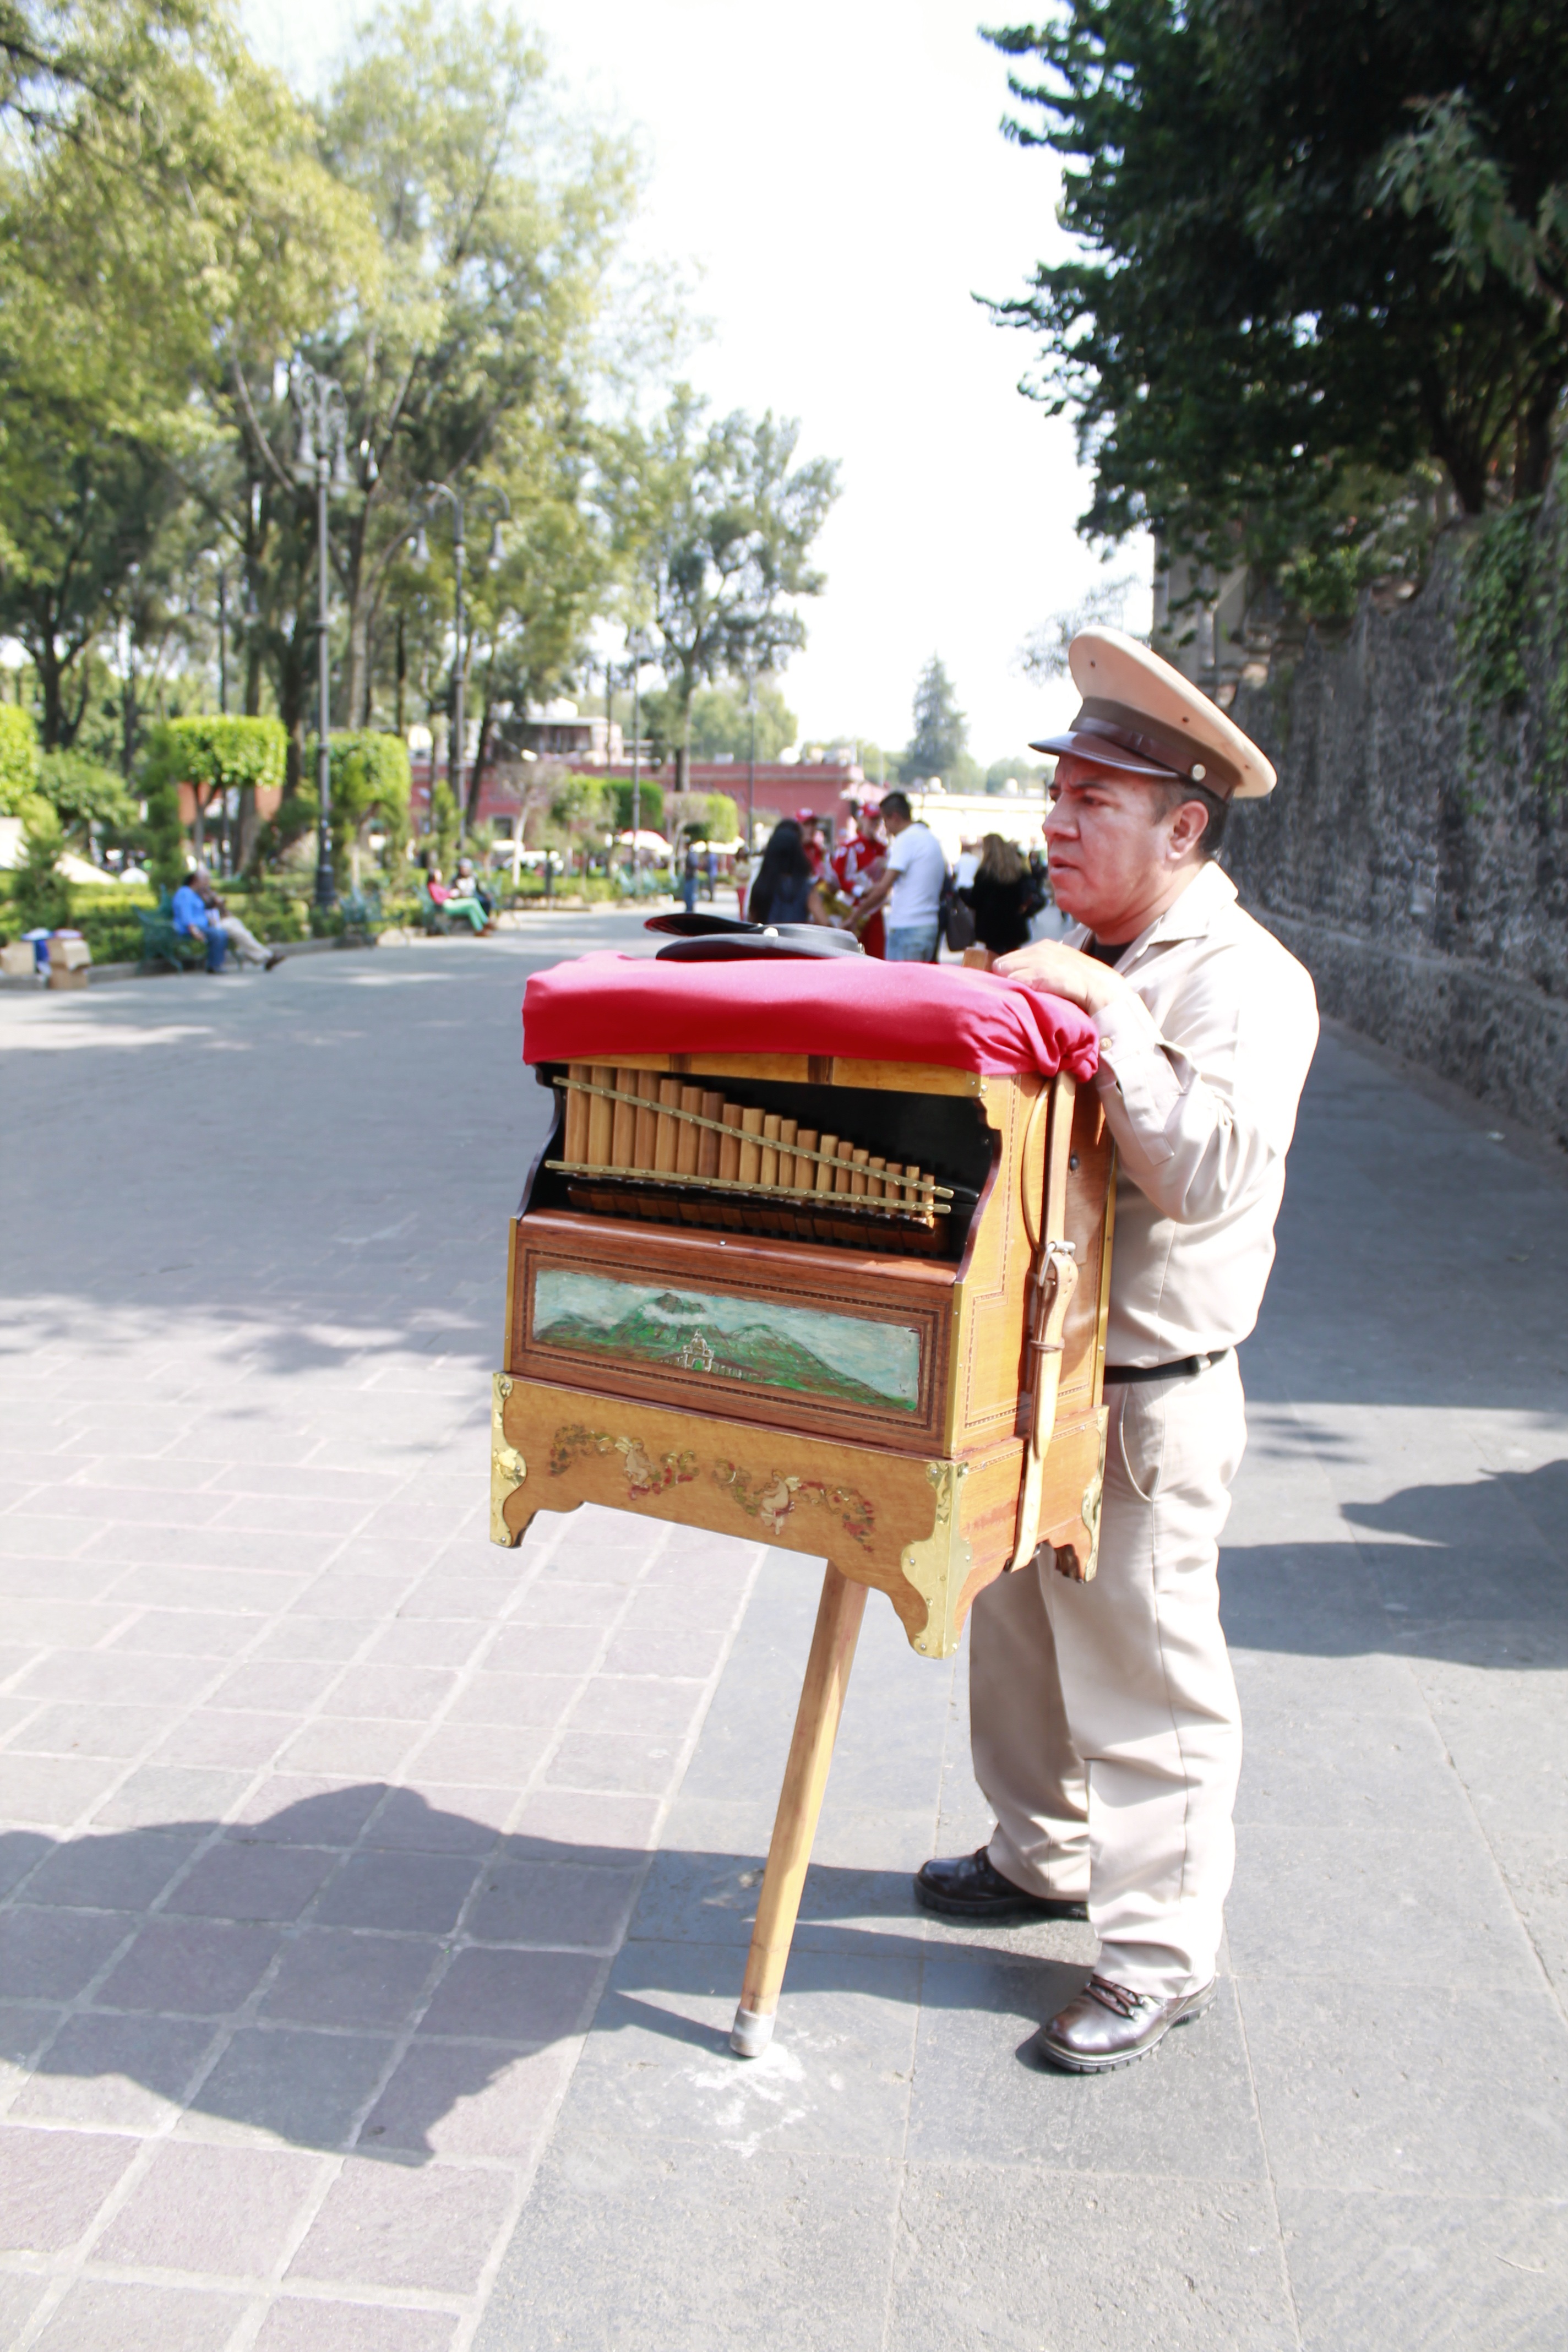
music, keyboard, street, sitting, piano, park, furniture, musical instrument, organ, wind instrument, street organ, organ grinder